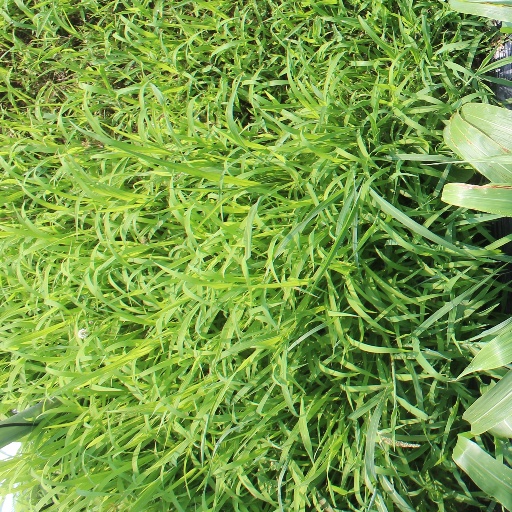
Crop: sorghum